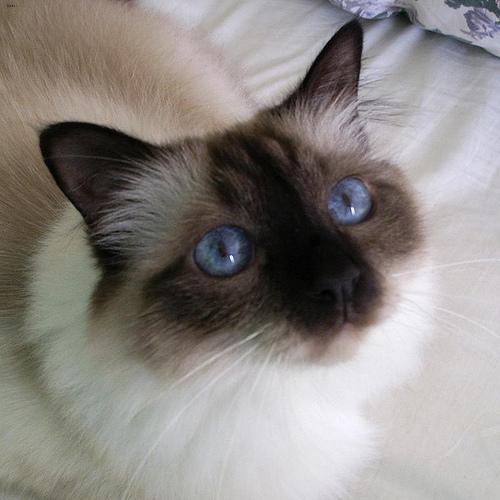
Breed: Birman